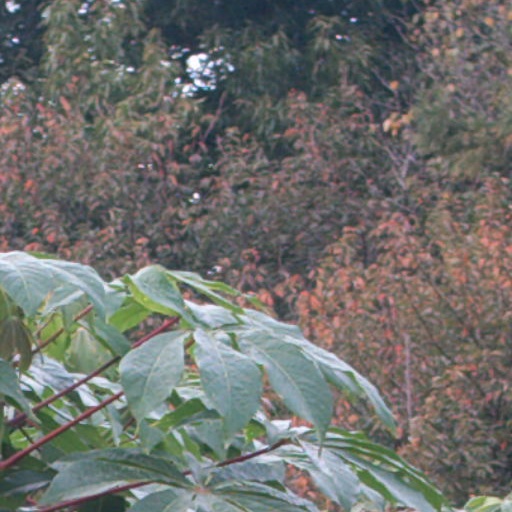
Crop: cassava